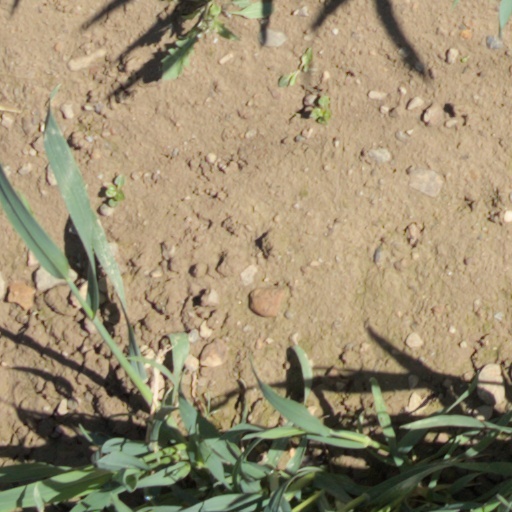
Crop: wheat